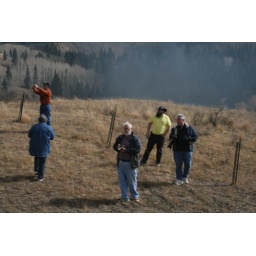
The train groupies were waiting for the train to pass at another location near where the highway was close to the railroad.